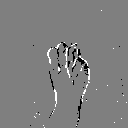
ASL letter: m